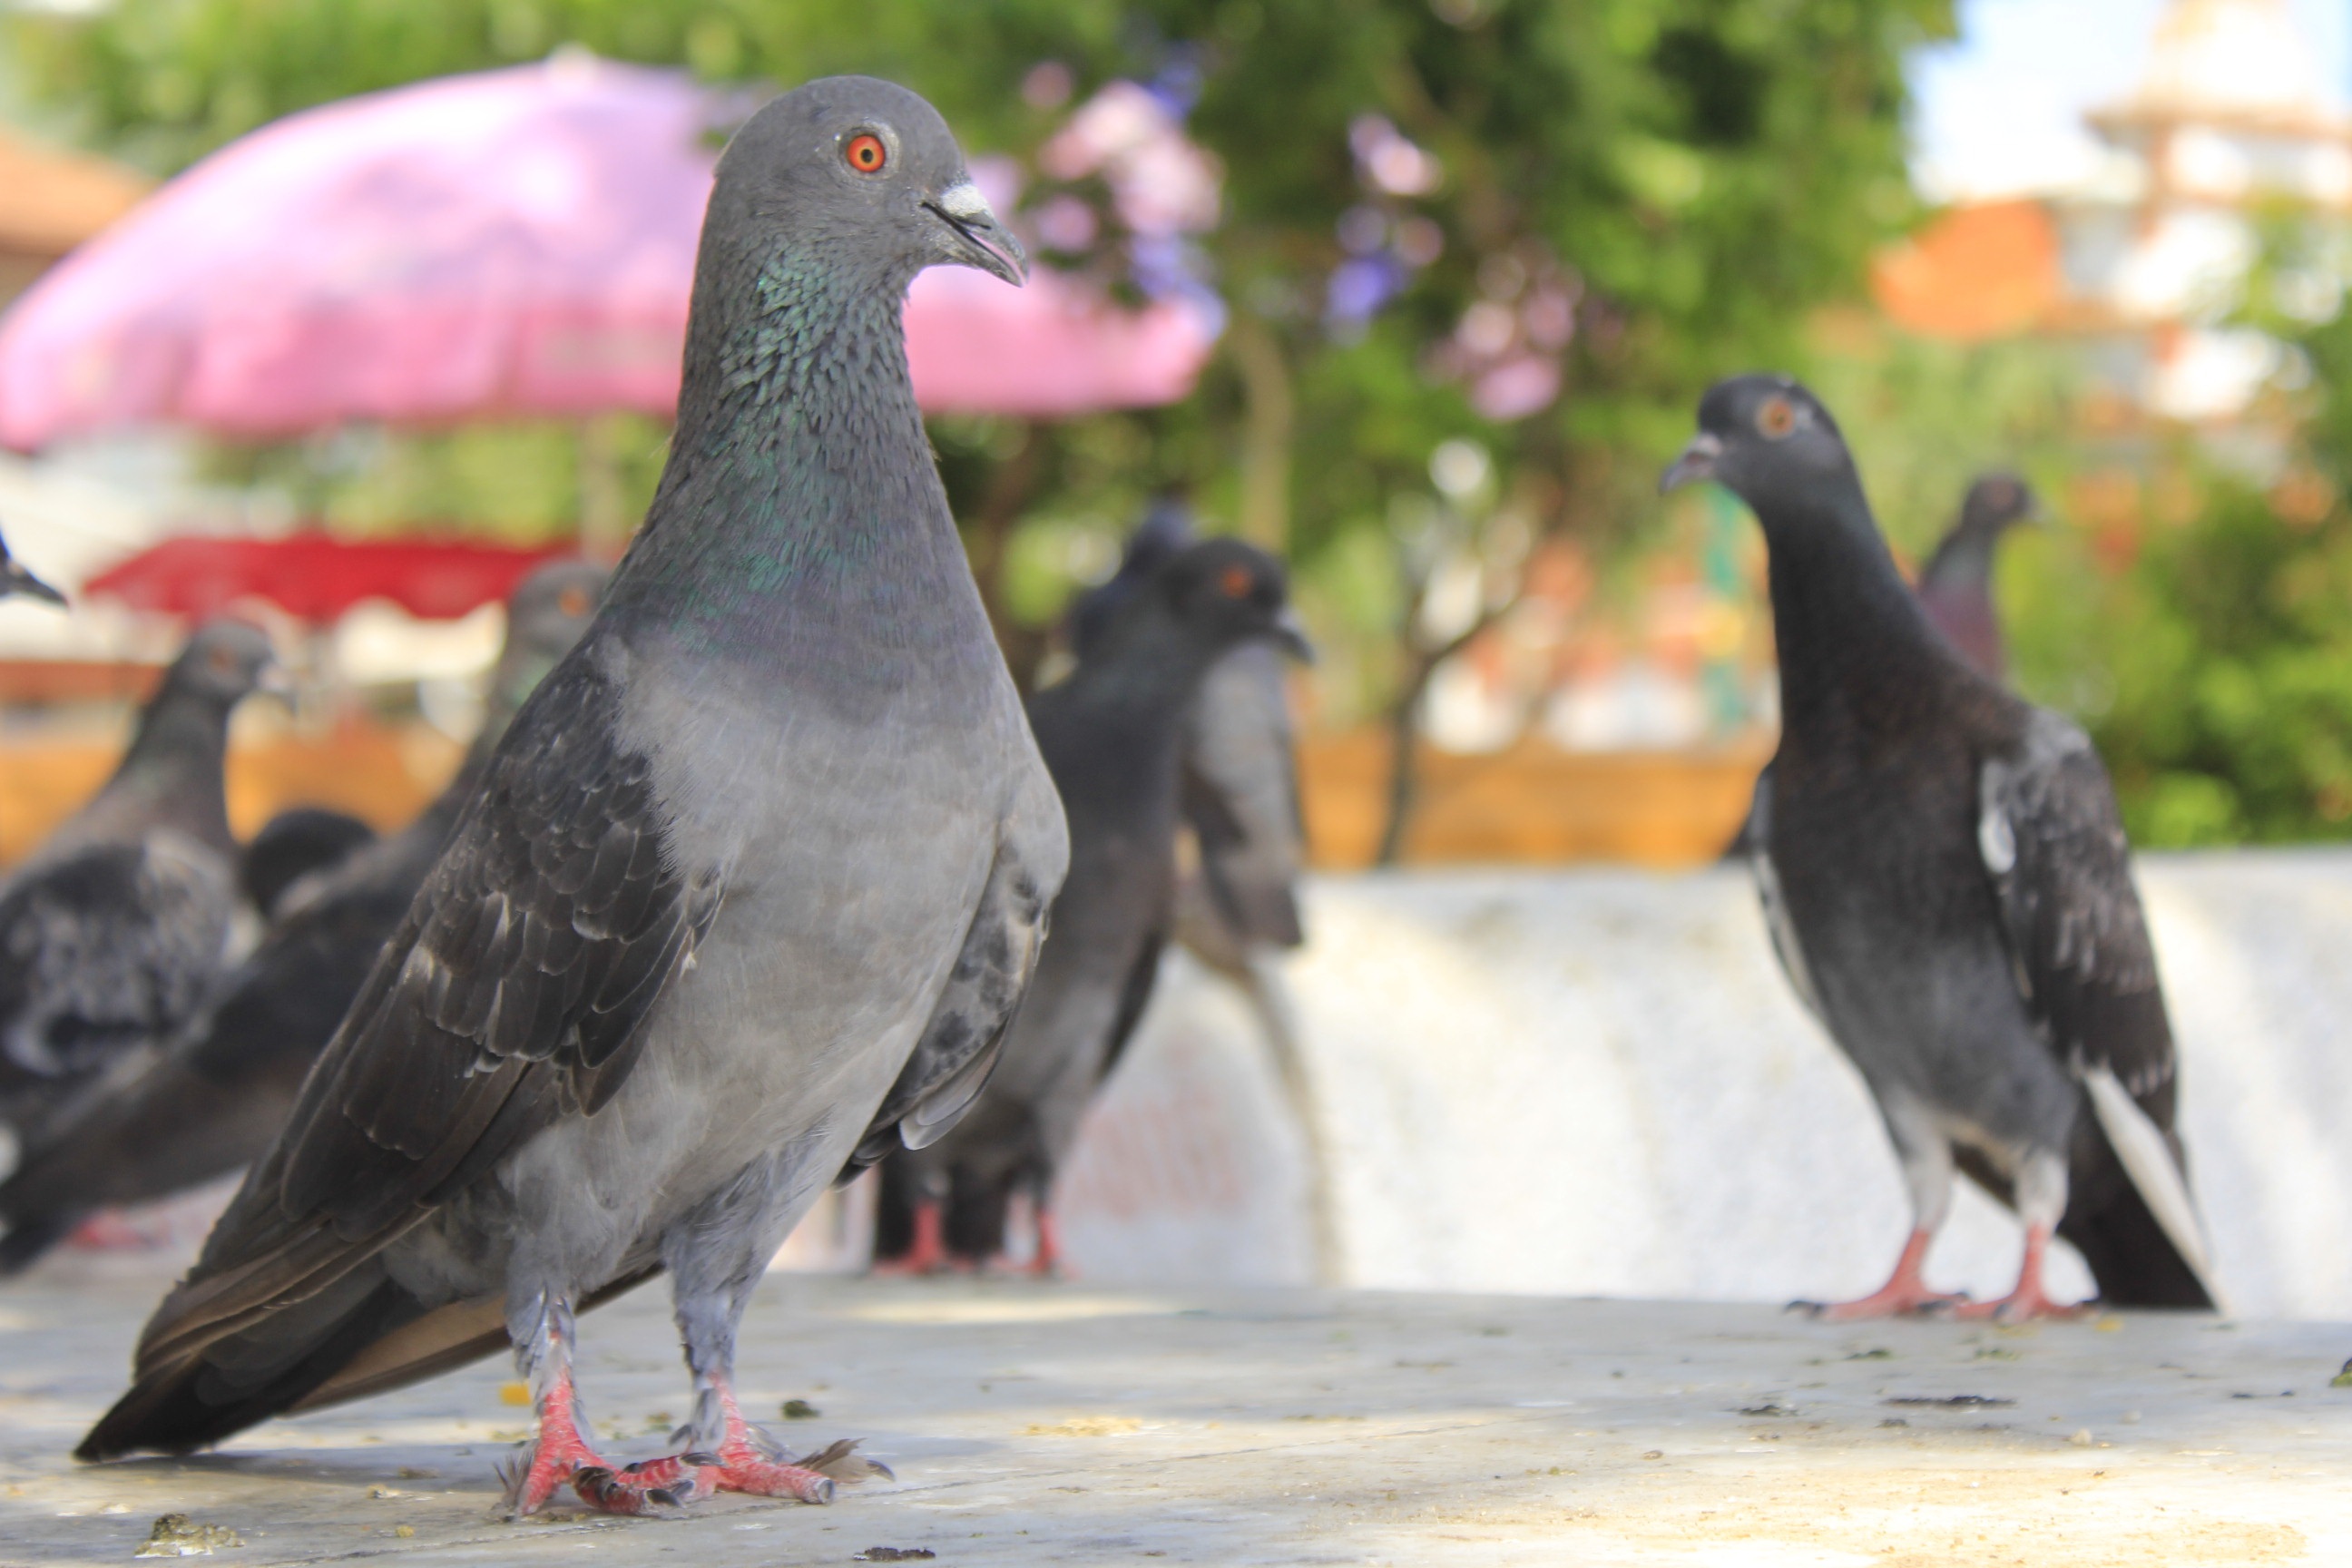
bird, flying, wildlife, beak, fauna, birds, pigeon, vertebrate, pigeons and doves, stock dove